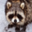
Label: raccoon